Watlington and Princes Risborough Railway

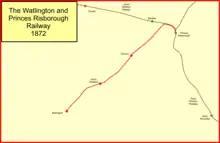
The Watlington and Princes Risborough Railway in 1872

The trackwork was finally completed, but further delay ensued while the directors failed to provide the undertaking of method of working; when they finally did so on 14 August, stating that the train staff and ticket system would be used, the Board of Trade gave its sanction. The line opened on 15 August 1872.